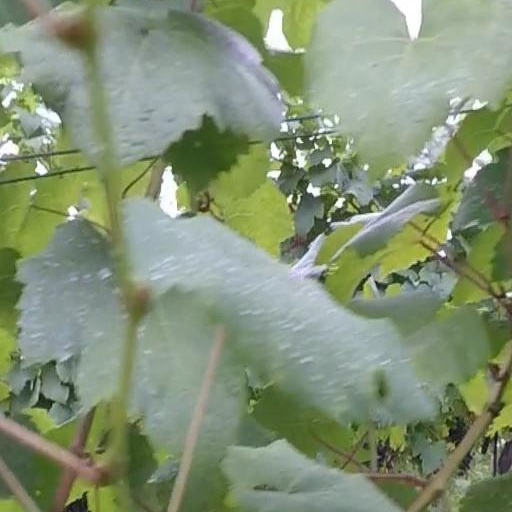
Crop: grape